IOOF Hall (Stevensville, Montana)

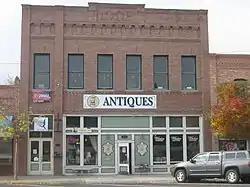

The IOOF Hall in Stevensville, Montana, also known as the Stevensville Historical Society Museum, was built starting in 1912. It is a vernacular architecture building. It was listed on the National Register of Historic Places in 1991.